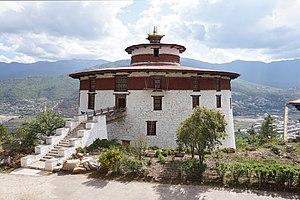
Musée national du Bhoutan (anciennement Ta Dzong), Paro, Bhoutan
La ville de Paro est située au Bhoutan.